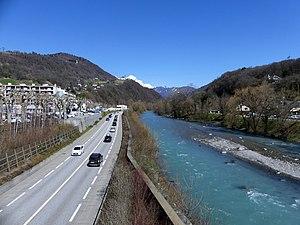
Vue de la Route départementale 1212 dans la direction d’Ugine, contournant la ville d'Albertville le long de l’Arly, en Savoie.
Albertville est une commune française située dans le département de la Savoie en région Auvergne-Rhône-Alpes.
La route nationale 212, ou RN 212, est une ancienne route nationale française reliant Sallanches à la commune d'Albertville. Elle a été déclassée en RD 1212 en 2006.